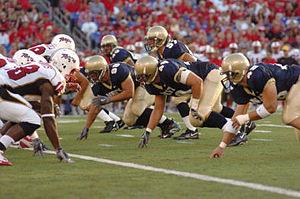
Les Midshipmen de la Navy sont un club omnisports universitaire de l'Académie navale d'Annapolis dans le Maryland. Les équipes des Midshipmen participent aux compétitions universitaires organisées par la National Collegiate Athletic Association dans 30 sports et évoluent en Division I. La Navy évolue en Patriot League sauf en football américain et hockey sur glace. L'équipe de football américain joue depuis 2015 au sein de l'American Athletic Conference, après des décennies en tant qu'indépendant au sein de la Division I FBS, le plus haut niveau de sport universitaire.